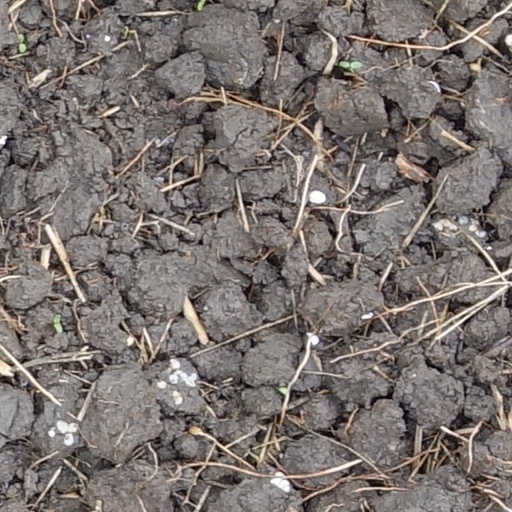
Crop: wheat